Hirohide Fushimi

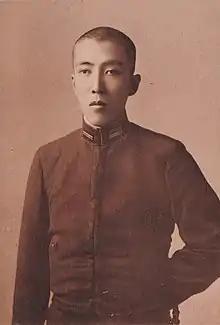

of Japan, was a member of a collateral branch of the Japanese imperial family and a career officer in the Imperial Japanese Navy who was killed in the line of duty in World War II.